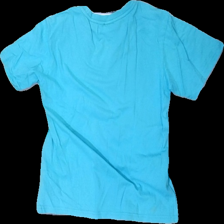
View: back
Type: T-shirt
Category: Children
Brand: Not in the list
Brand text on label: tuffer
Colors: Blue, White
Material: 100% cotton
Pattern: Other
Cut: Regular
Size: 134
Season: All
Stains: Major
Damage: fläckar
Damage location: bottom center
Damage 2: fläckar
Damage 2 location: bottom right
Price range: <50
Recommended usage: Export
Description: blå t-shirt med raket fram. fläckar längst ner